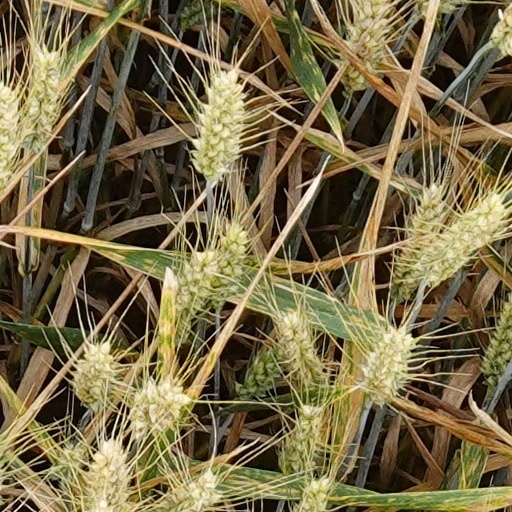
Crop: wheat